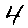
Label: 4